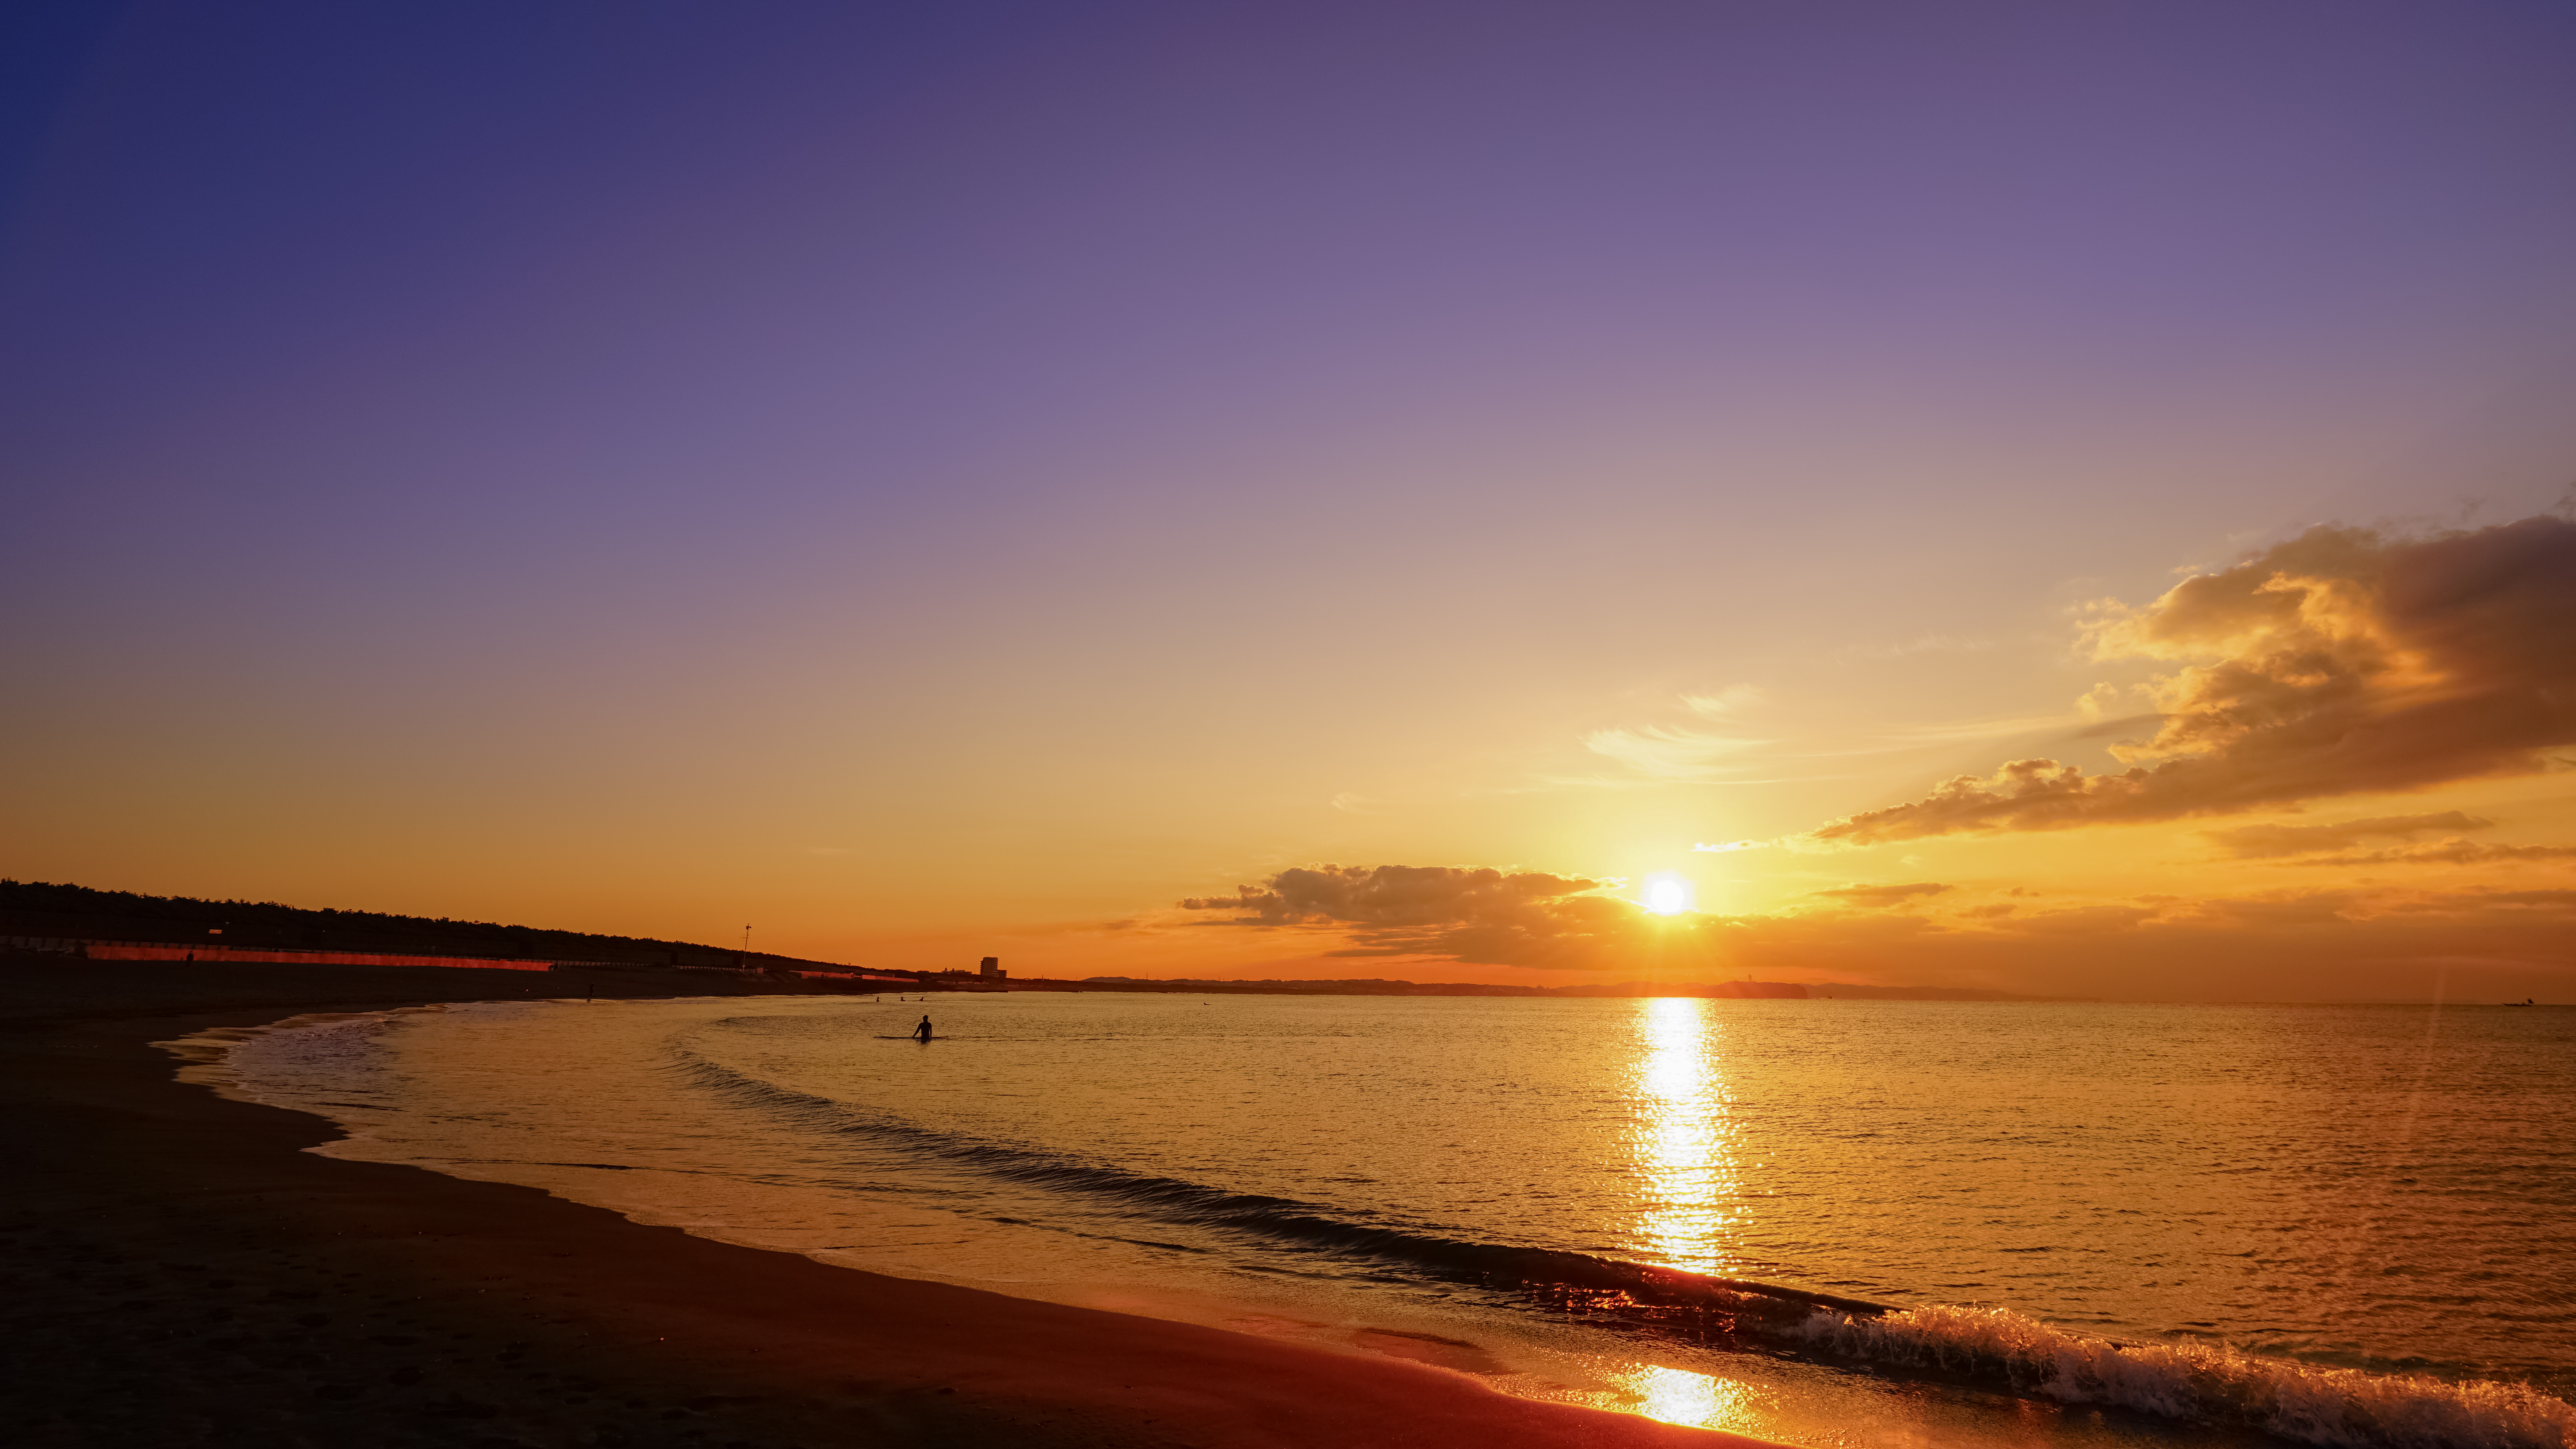
beach, sea, coast, ocean, horizon, sun, sunrise, sunset, sunlight, morning, shore, wave, dawn, dusk, evening, bay, body of water, sony, ilce7m2, fe1635mmf4zaoss, enoshima, sunrisebythesea, syounanheadland, afterglow, wind wave